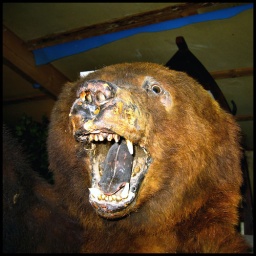
the last living boy in new cross